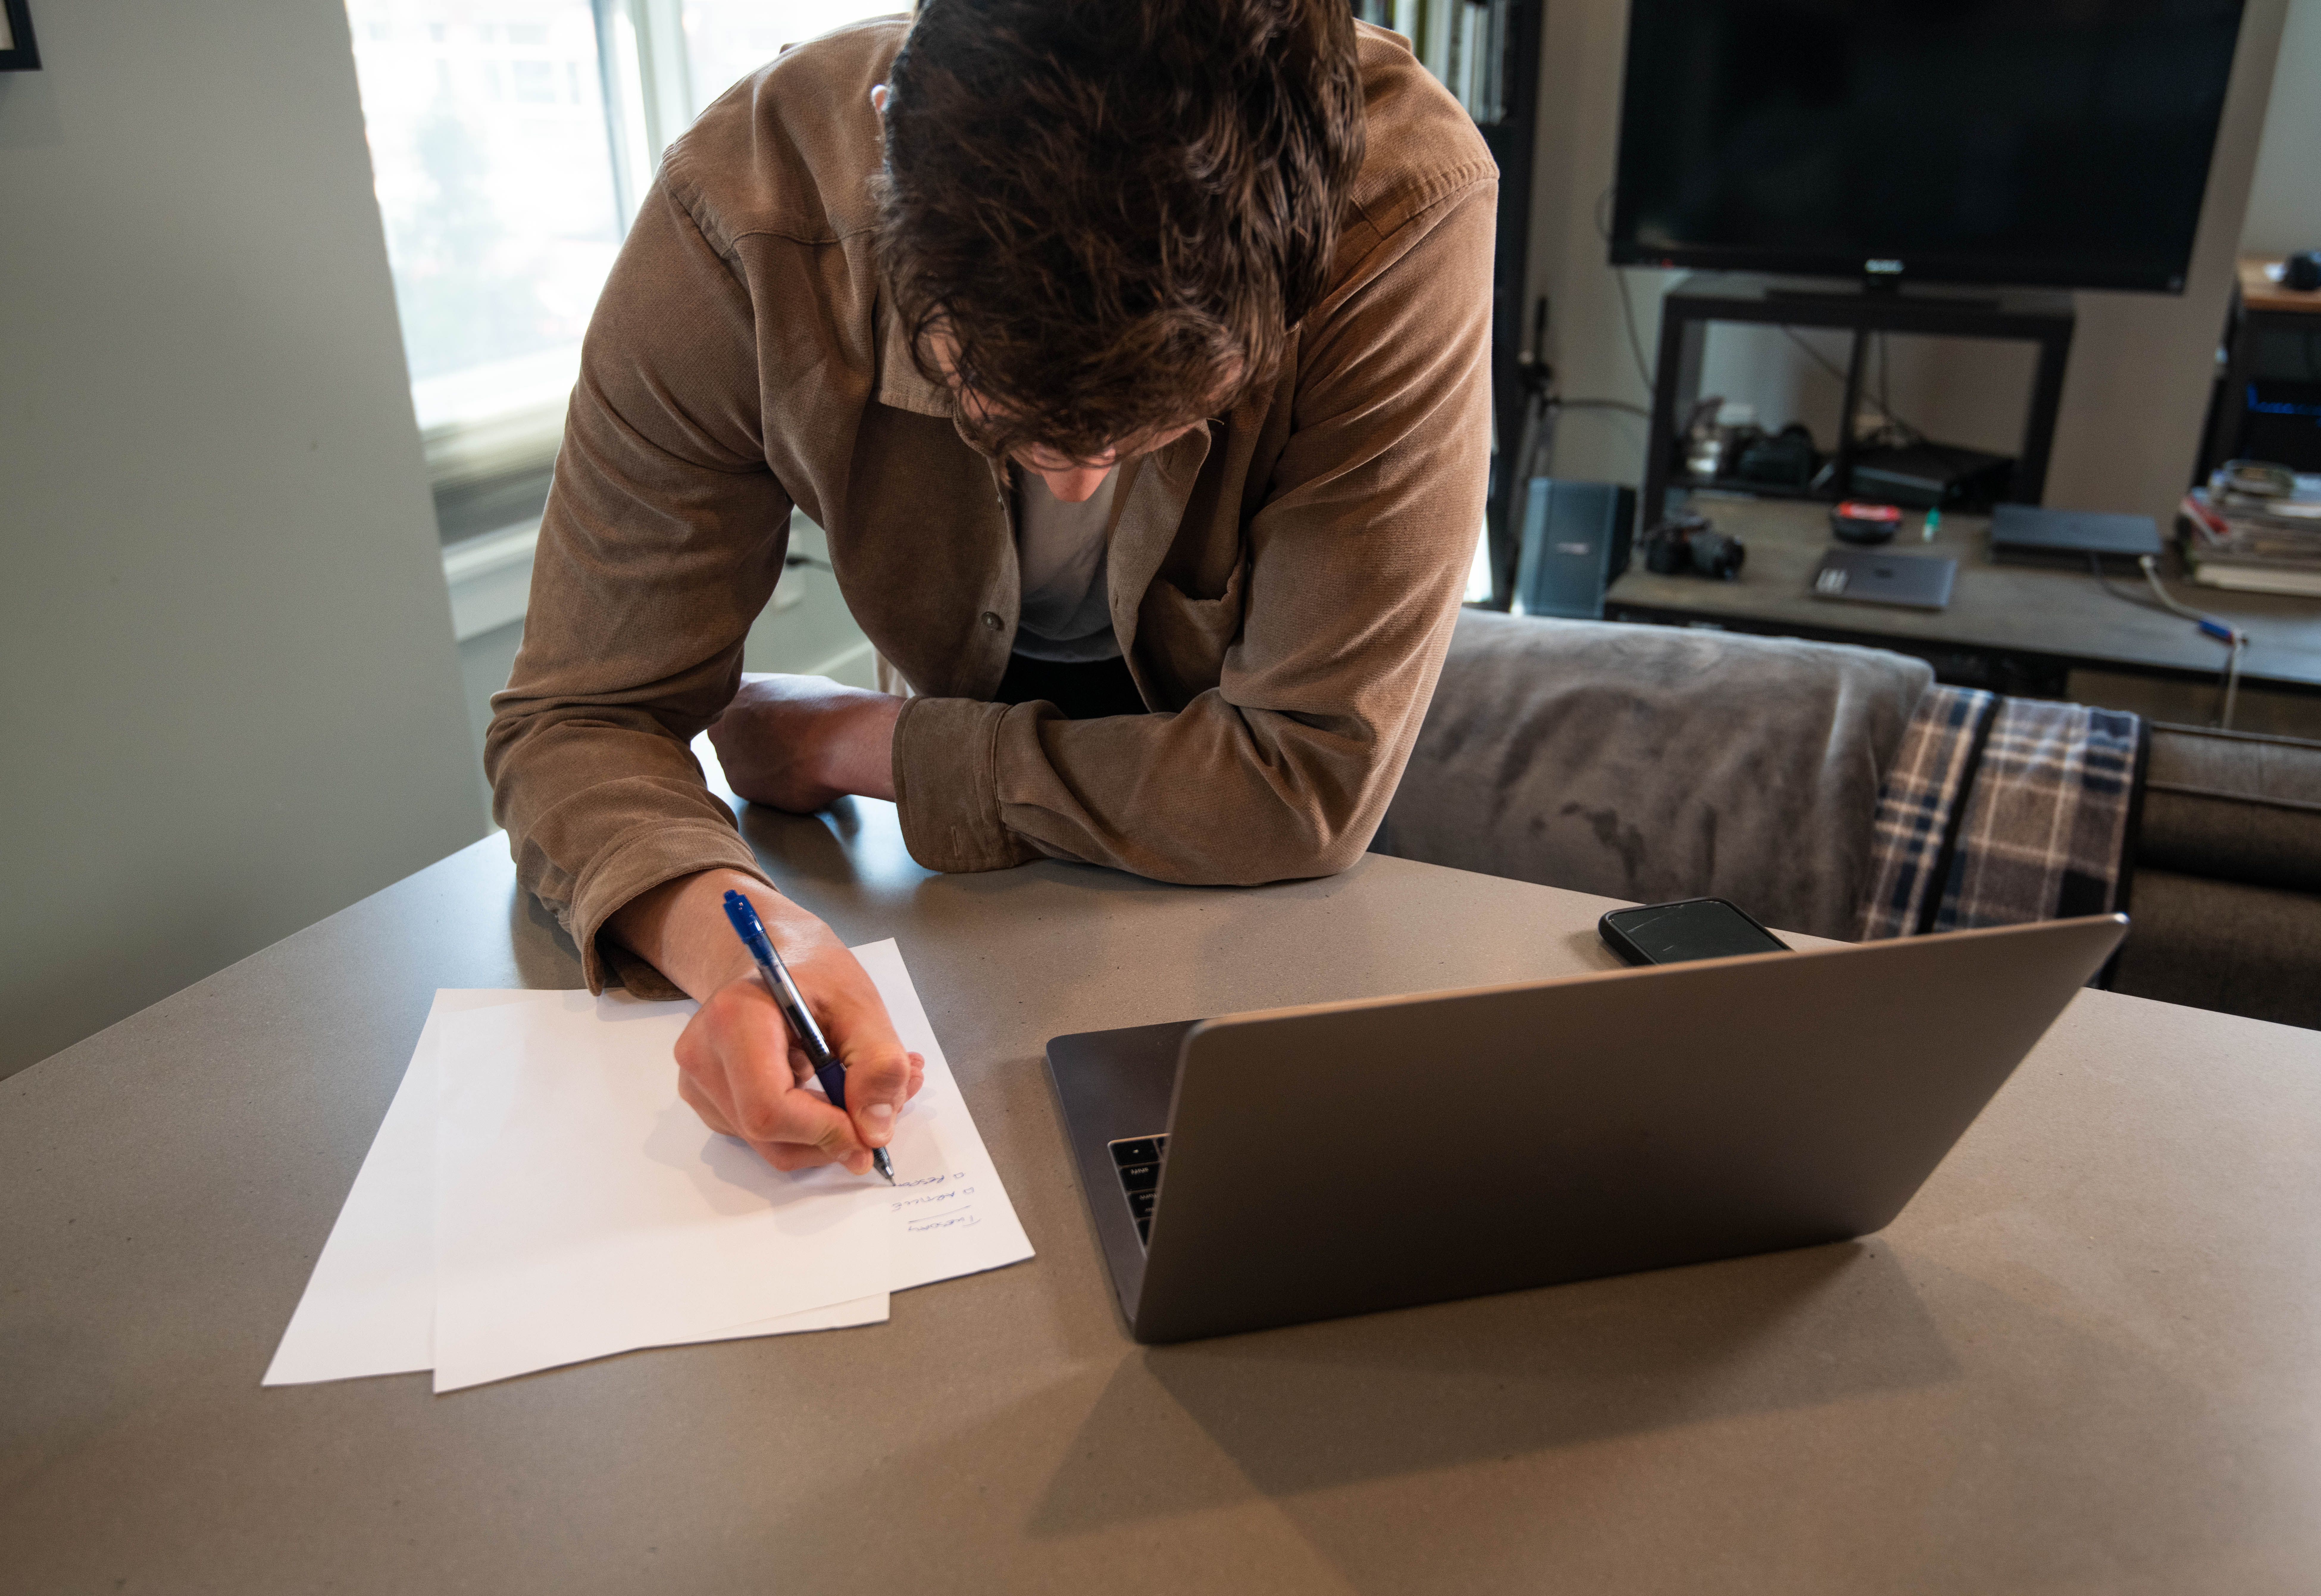
desk, architecture, design, automotive design, table, interior design, cardboard, furniture, flooring